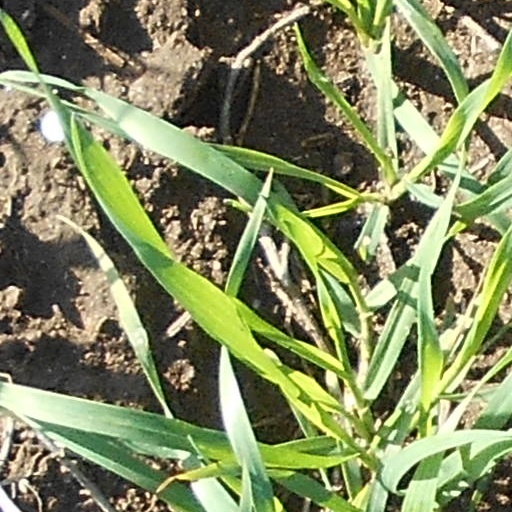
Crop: wheat